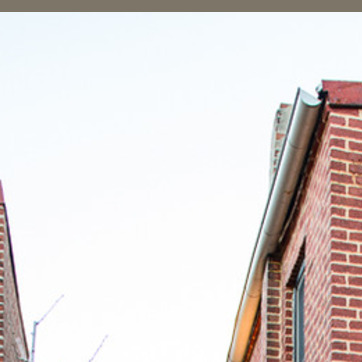
Material: sky